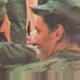
Age: 21